Terribly Happy

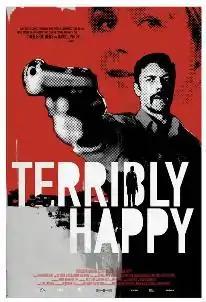
U.S. theatrical release poster

Terribly Happy is a 2008 Danish crime film directed by Henrik Ruben Genz, based on Erling Jepsen's 2004 eponymous novel.